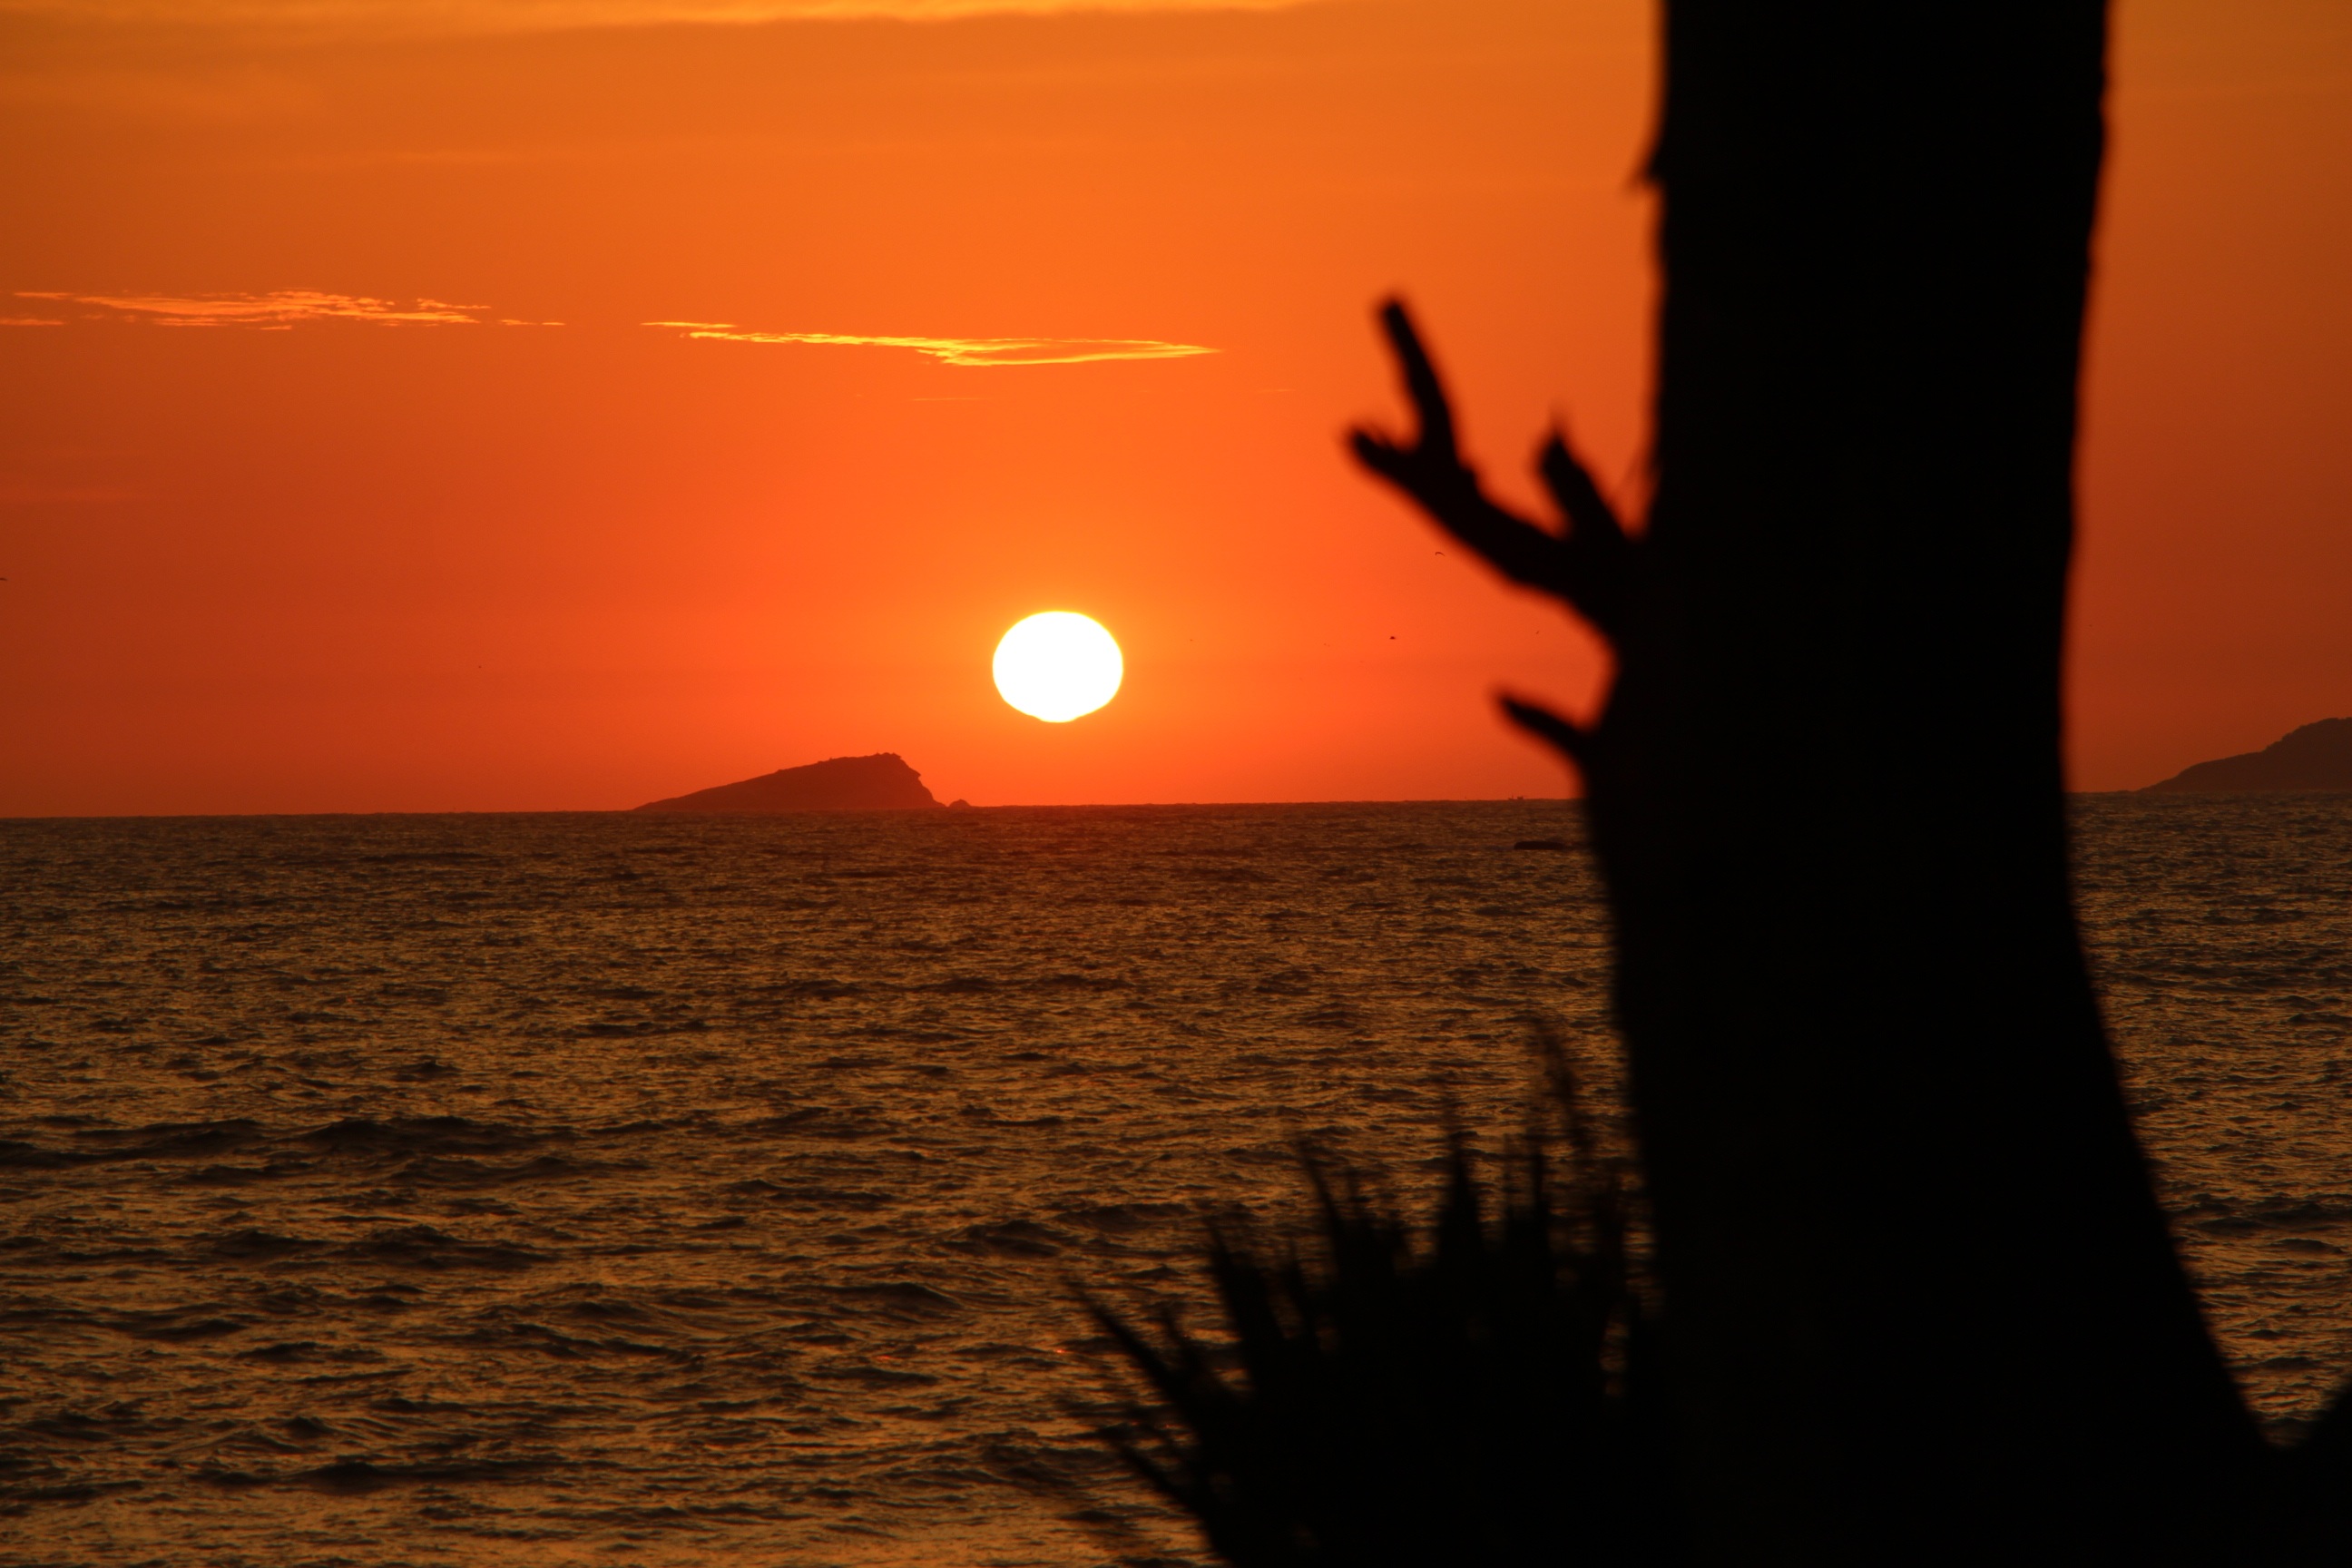
beach, landscape, sea, nature, ocean, horizon, sky, sun, sunrise, sunset, sunlight, morning, dawn, dusk, evening, reflection, holidays, mar, sol, afterglow, against light, astronomical object, dusk dawn